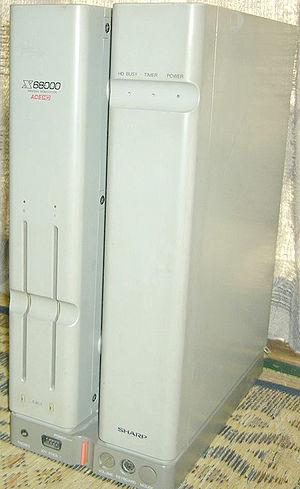
Le Sharp X68000, communément appelé X68000 ou X68k, est un ordinateur personnel de Sharp Corporation commercialisé au Japon à partir de 1987. Le premier modèle utilisait un microprocesseur Motorola 68000 à 10 MHz, avec 1 mégaoctet de mémoire vive et aucun disque dur. Le dernier modèle, lancé en 1993, avait un Motorola 68030 à 25 MHz, avec 4 Mio de mémoire vive et un disque dur SCSI de 80 Mo en option. Les modèles de base comportaient deux lecteurs de disquettes 5" ¼.